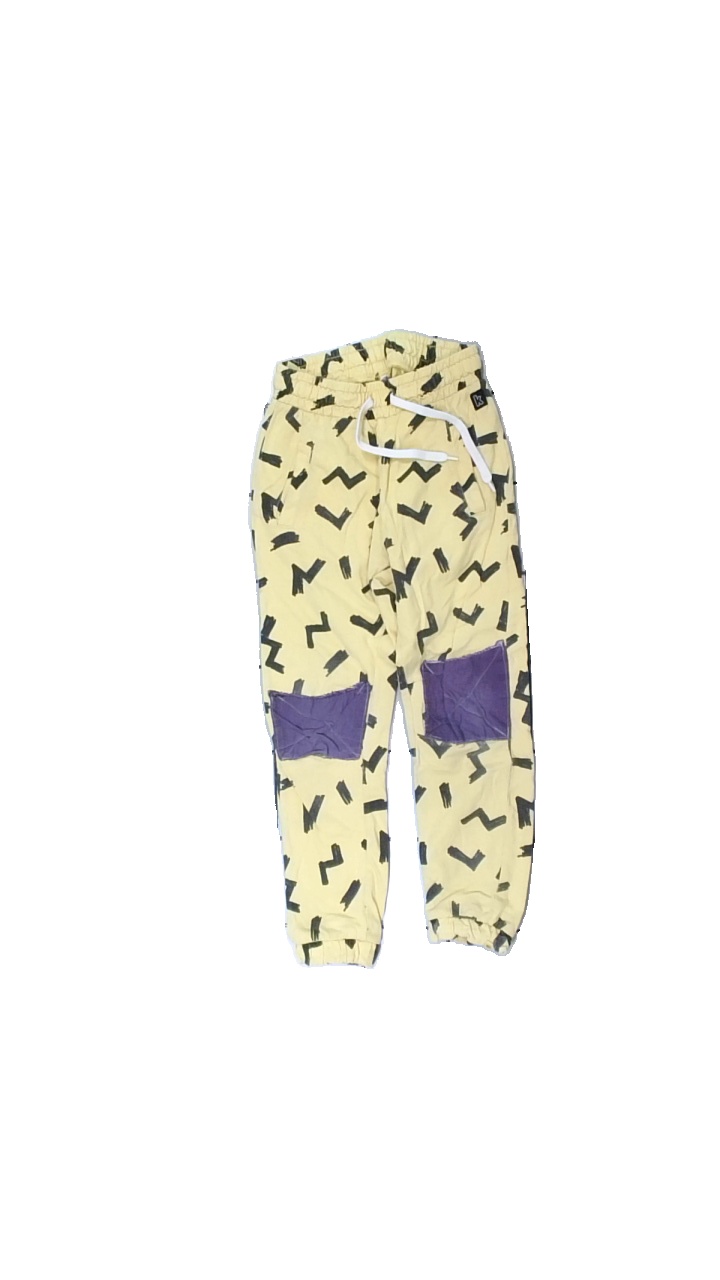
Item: Trousers (Children)
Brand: Kaxs By Kappahl
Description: gula mjukisbyxor med gråa streck  som blivit lagade vid knäna och utslitna igen. urtvättade
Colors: Yellow, Grey
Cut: Regular
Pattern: Other
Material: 100% cotton
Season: All
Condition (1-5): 2
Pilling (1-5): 5
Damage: hål på båda knäna
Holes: Major
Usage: Remake
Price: <50